Stanisław Grodzicki

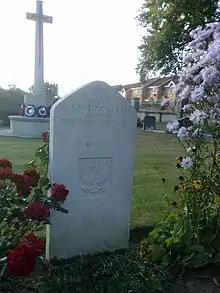
Stanisław Grodzicki's grave in Star Lane Cemetery, St Mary Cray, Kent

Stanisław Grodzicki (1912 in Ostrołęka – 1946 near Orpington) was a Polish fighter pilot and a lieutenant colonel ("Podpułkownik") of the Polish Air Force during World War II. He fought during The Blitz in 1941 as a night fighter pilot with No. 307 Polish Fighter Squadron, flying the Boulton Paul Defiant. From November 1940 to June 1941 he was also the commanding officer of the unit. He was awarded the Distinguished Flying Cross.